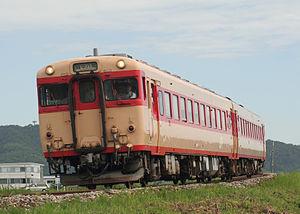
La ligne Akō est une ligne de train japonaise exploitée par la West Japan Railway Company. Cette ligne relie Aioi à Okayama. La ligne commence par une bifurcation de la ligne Sanyō en gare d'Aioi. La ligne est à nouveau connecter à la ligne Sanyō à partir de la gare de Higashi-Okayama. La ligne dans sa grande majorité, longe la mer intérieure de Seto. De la gare d'Aioi à la gare de Banshū-Akō, la ligne fait partie du réseau urbain du Kinki. Au-delà, jusqu'à Higashi-Okayama, elle fait partie de la section JR West d'Okayama.
La Ligne Maizuru est une ligne de train japonaise exploitée par la West Japan Railway Company. Cette ligne relie Ayabe à Maizuru dans la préfecture de Kyoto. Elle sert de jonction entre les lignes Obama et Sanin.